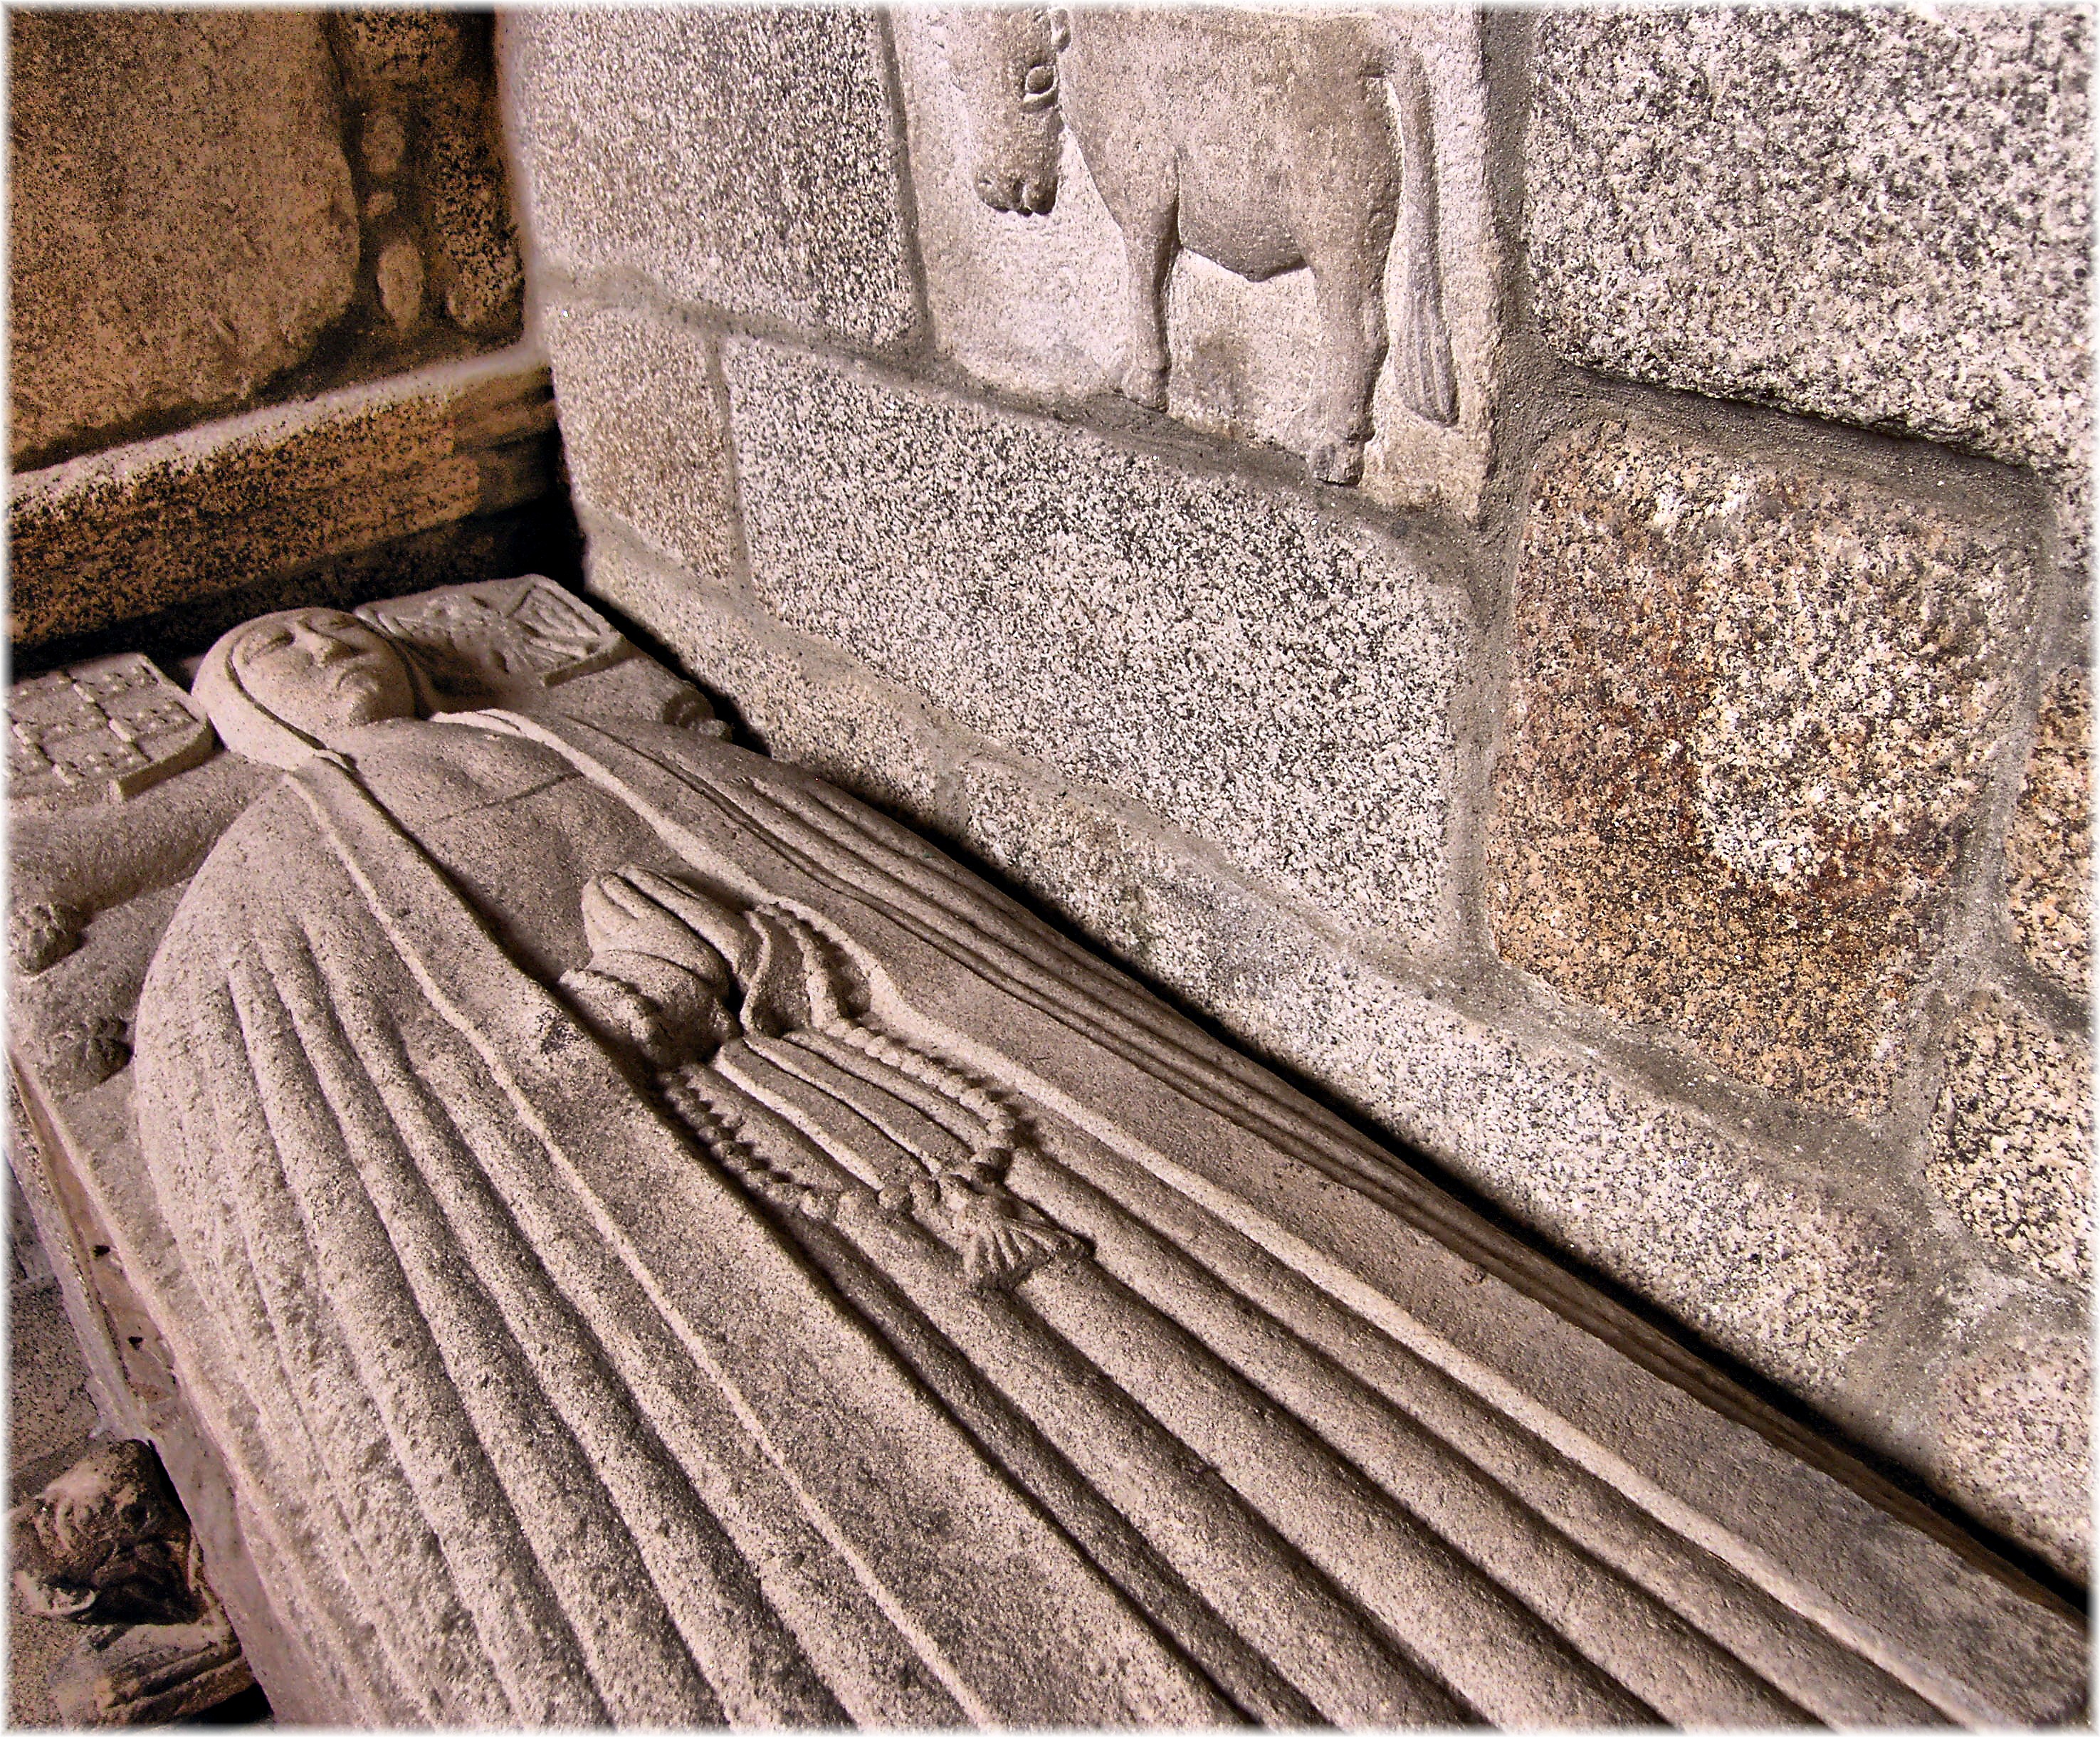
rock, wood, floor, wall, europe, stone wall, material, medieval, spain, espagne, europa, galicia, piedra, pedra, espana, tumbas, galiza, corunna, galice, betanzos, iglesias, igrexas, sepulcros, lacoruna, acoru a, coru a, provinciacoru a, flooring, stone carving, ancient history